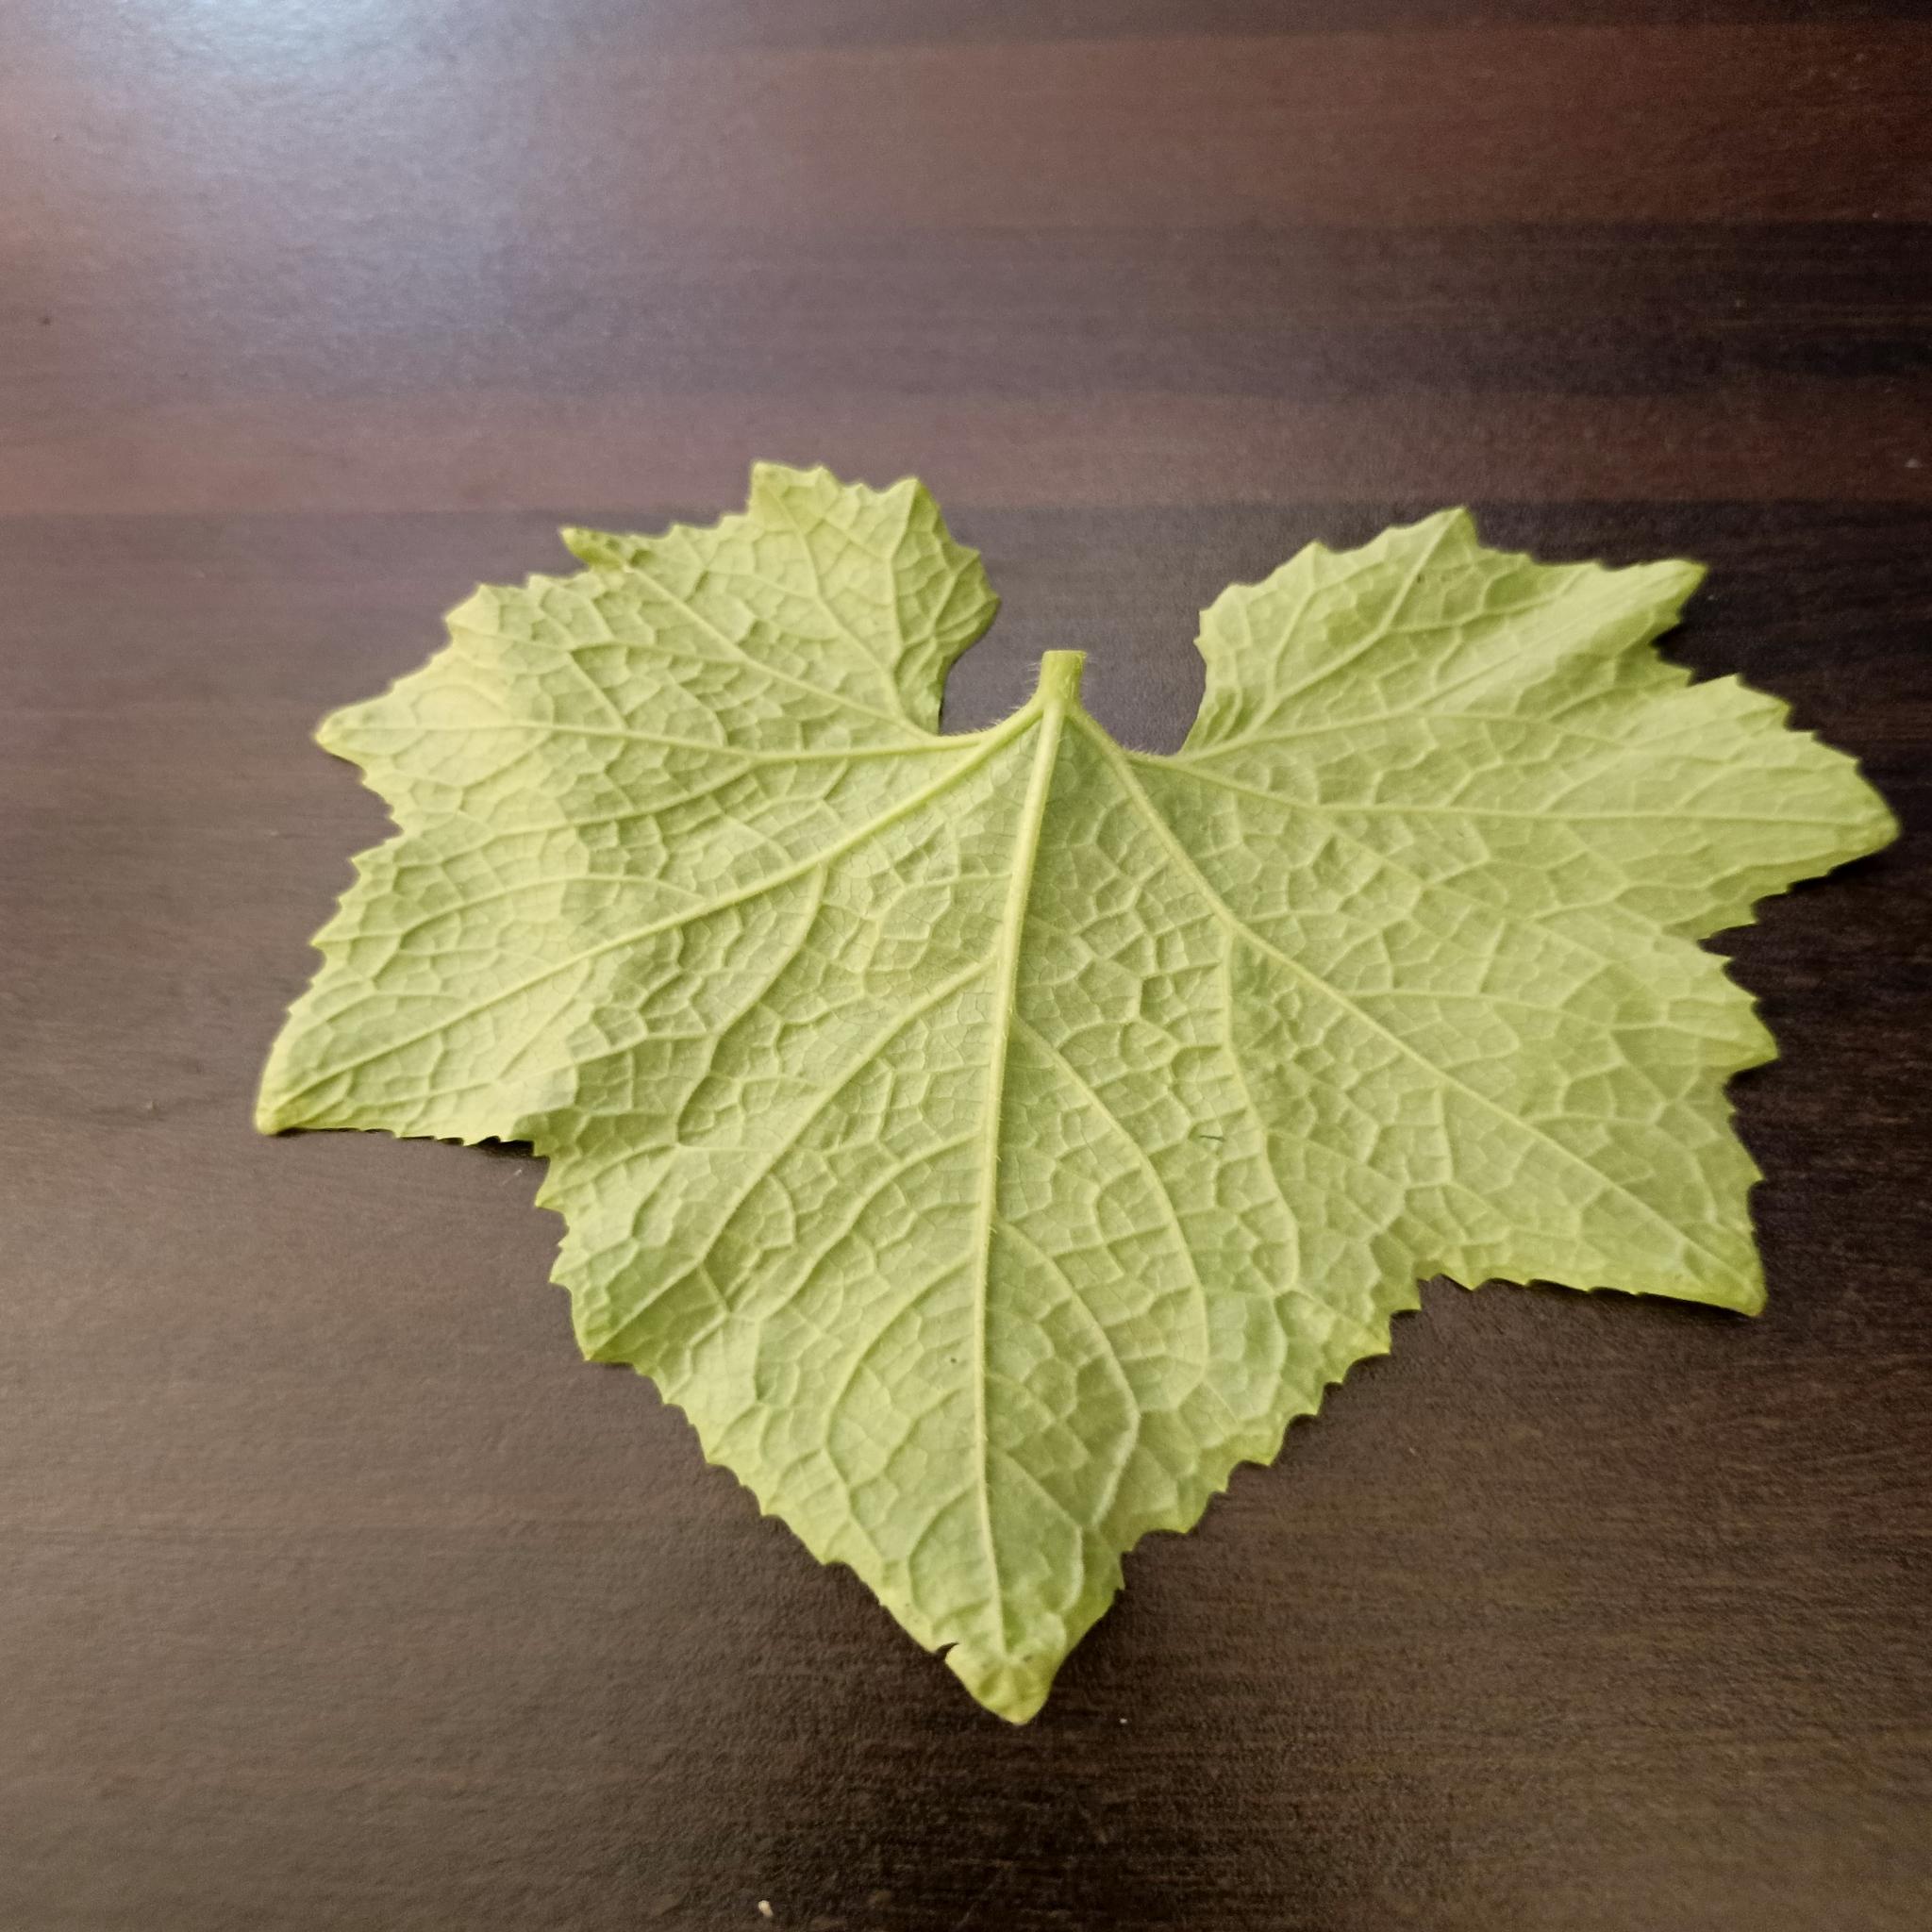
Label: Healthy